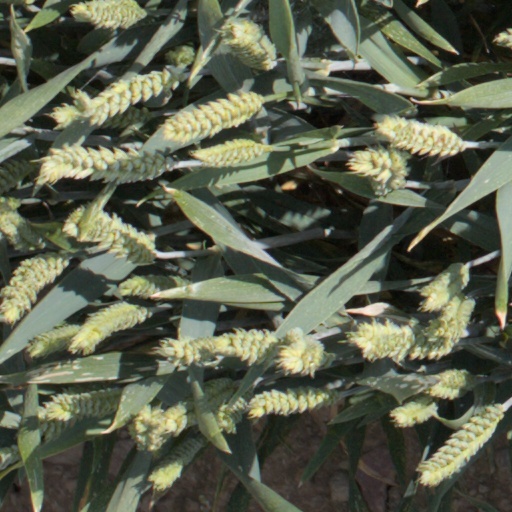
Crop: wheat